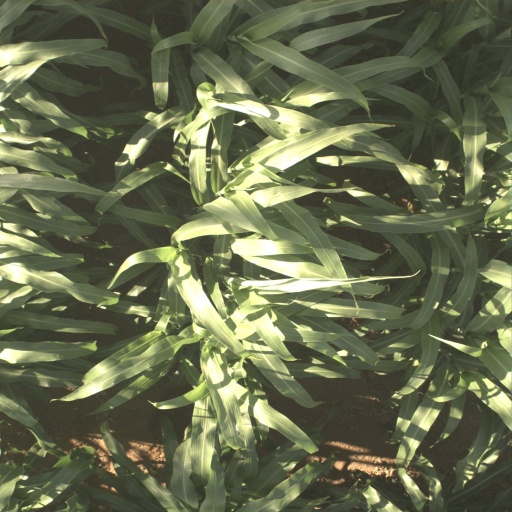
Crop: sorghum